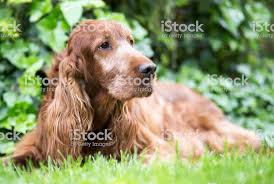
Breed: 207-n000011-Irish_setter